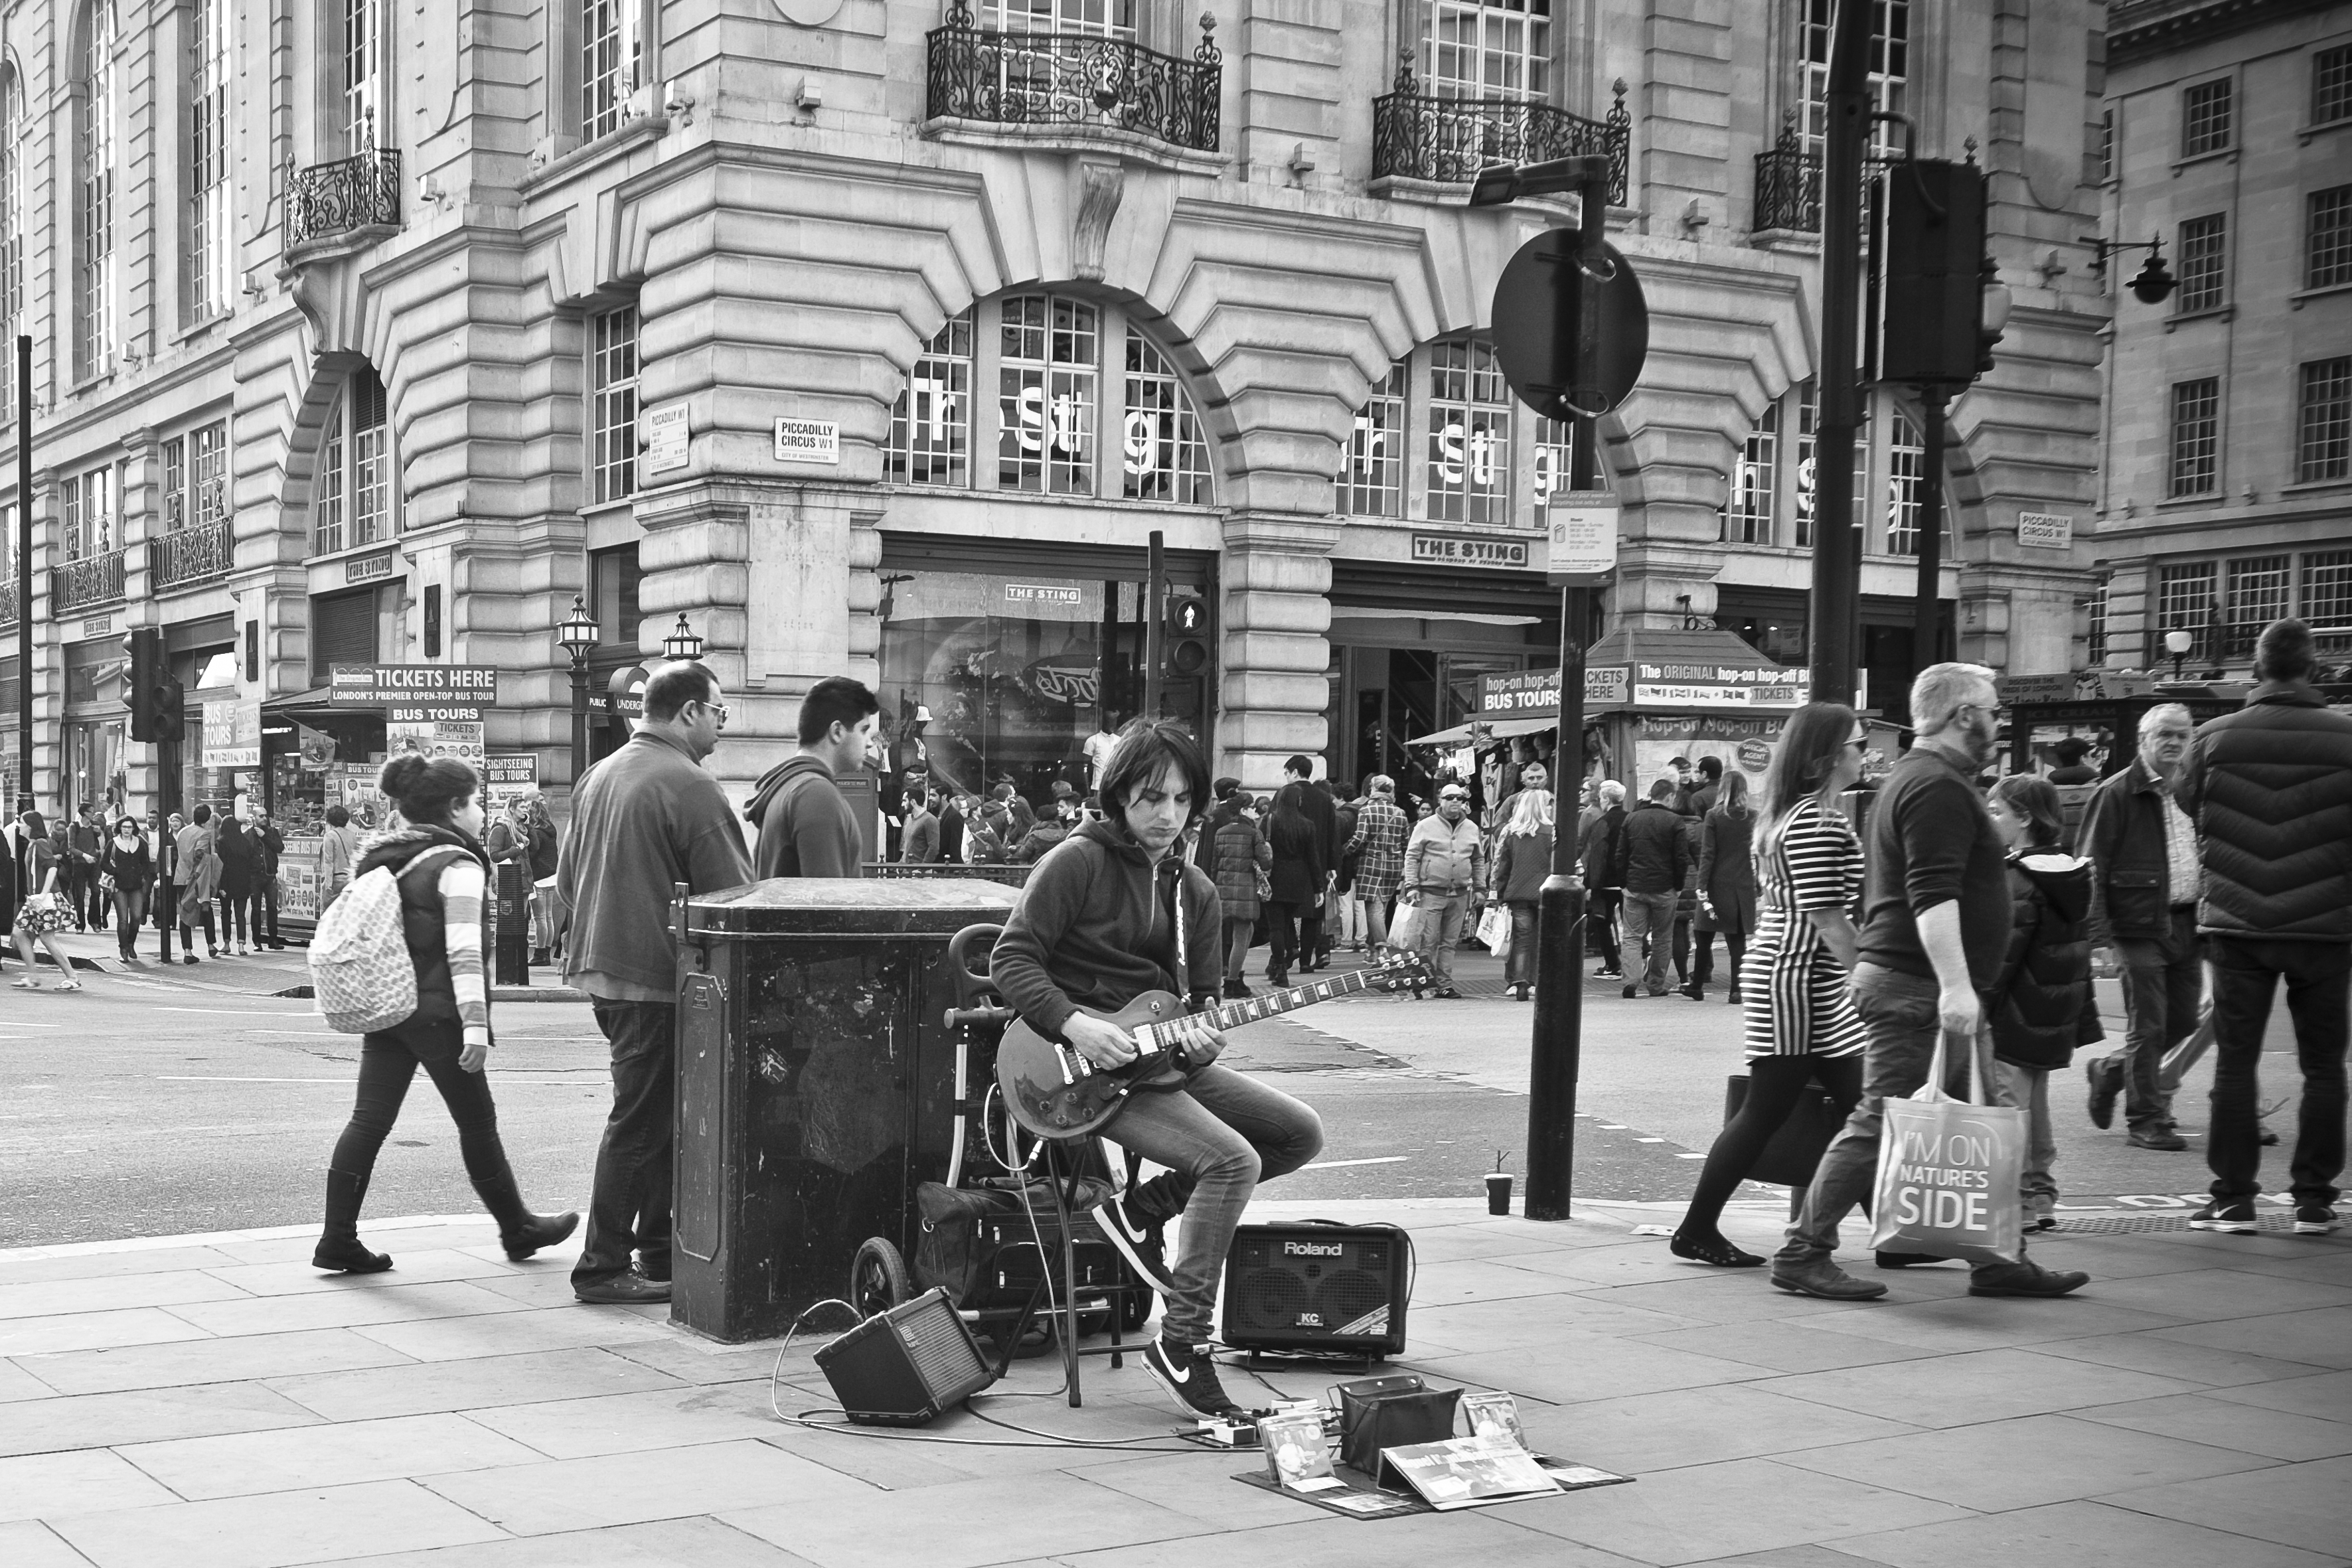
pedestrian, black and white, people, road, street, city, urban, crowd, travel, fujifilm, monochrome, uk, england, bw, blackandwhite, blackwhite, london, infrastructure, ngc, photograph, snapshot, noiretblanc, fuji, fujixt1, fujix, urban area, monochrome photography, human settlement, nonbuilding structure